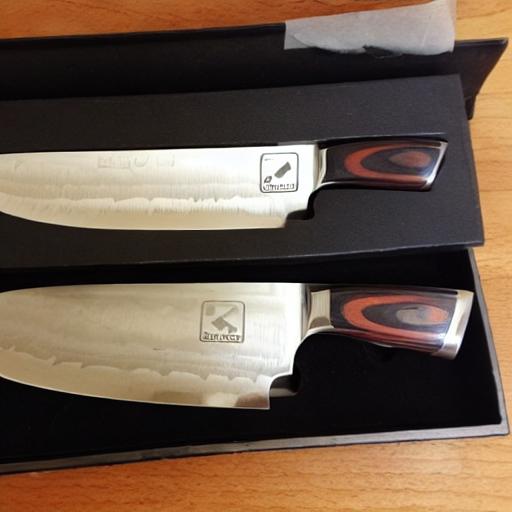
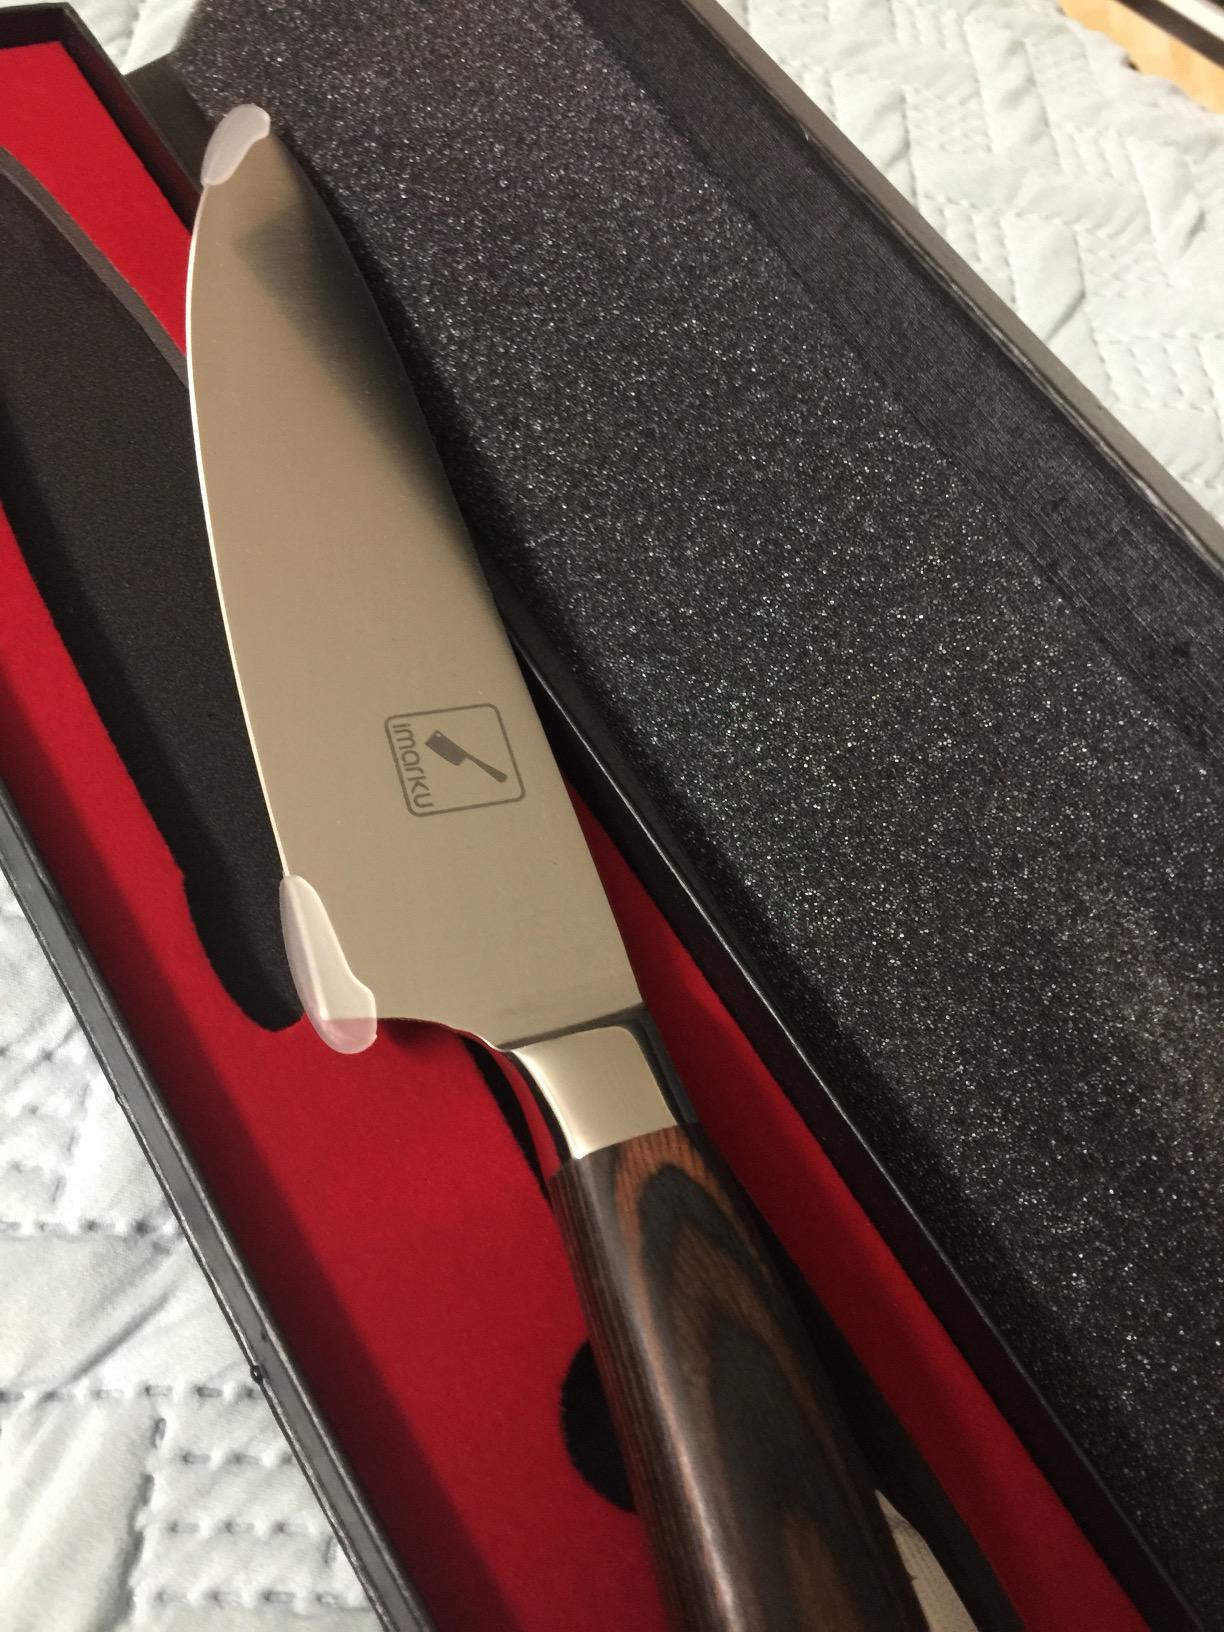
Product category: items_knife
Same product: no